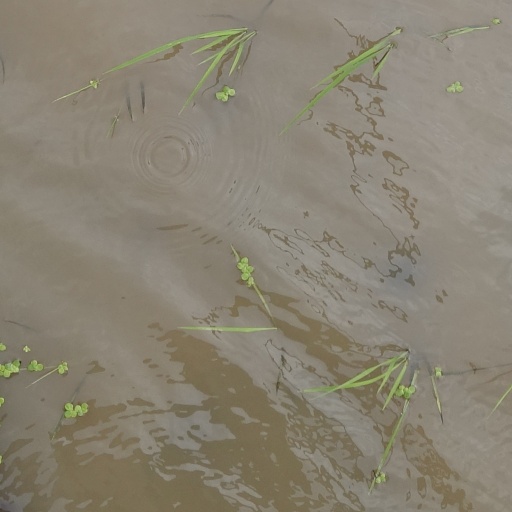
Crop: rice